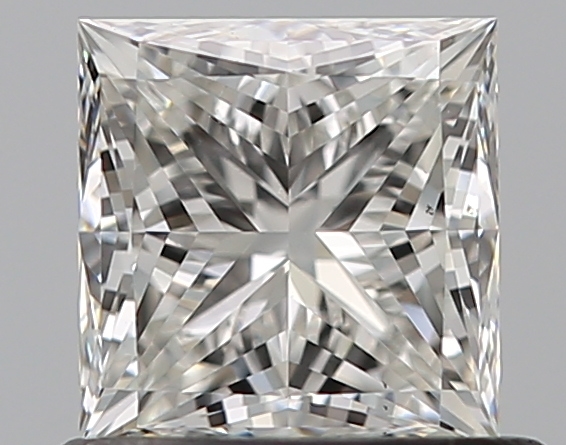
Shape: princess
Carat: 0.71
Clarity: VS2
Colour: G
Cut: EX
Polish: EX
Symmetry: EX
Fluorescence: N
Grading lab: GIA
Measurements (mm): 4.79 x 4.69 x 3.45